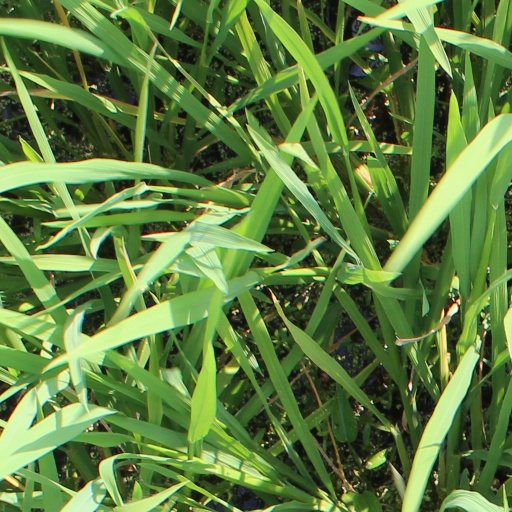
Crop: rice